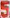
Number: 5